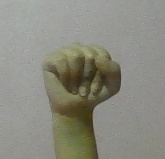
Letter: saad